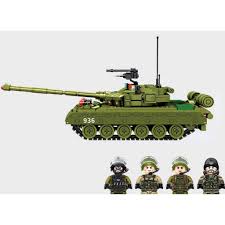
Label: Tank